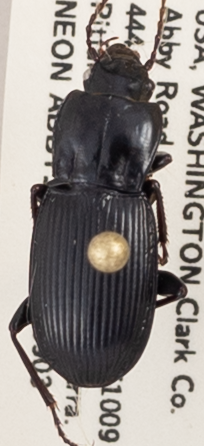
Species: Pterostichus herculaneus
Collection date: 2019-09-03
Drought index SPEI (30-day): -0.024
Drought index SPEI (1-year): -2.09
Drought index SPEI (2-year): -2.09